Sant'Ambrogio a Bazzano

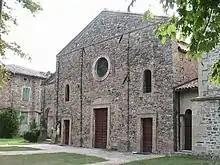
The facade of the church

Pieve di Sant’Ambrogio is a Romanesque-style, Roman Catholic parish church or pieve located in the neighborhood of Bazzano in Neviano degli Arduini in the region of Emilia Romagna, Italy.